Cards Against Humanity

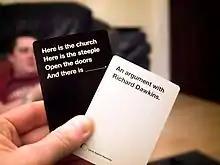
A black "question" card and a white "answer" card.

According to the rule book provided with the game, the person who most recently defecated (a primitive form of randomization) begins as the "Card Czar" (or "Card Tsar") and plays a black card, face up. The Card Czar then reads the question or fill-in-the-blanks phrase on the black card out loud.